Tourism in Peru

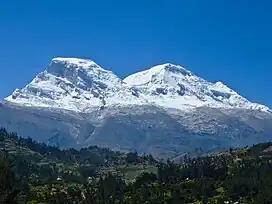
Huascarán, Peru's tallest point

The Peruvian Amazon is divided into two areas: the High Jungle and the Lower Jungle. The High Jungle is more easily accessible, while the Lower Jungle is more pristine and untouched. In recent times, however, the government has increased accessibility to the Lower Jungle. Both areas contain an unrivaled diversity of animal and plant life. Large national preserves of interest to tourists include the Manu National Park, Rio Abiseo National Park, Pacaya Samiria National Reserve, and the Tambopata-Candamo Protected Area. Tourist agencies in these areas promote eco-friendly tourism to preserve the fragile ecosystems of the rainforest.